Question: Please indicate a possible affordance area of the drag_suitcase that can be used for dragging
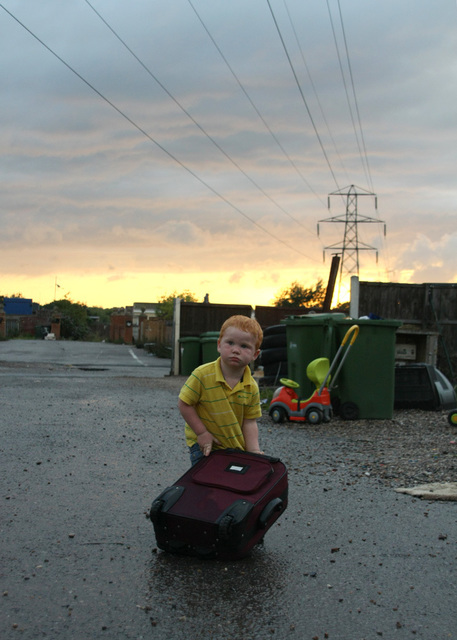
Answer: [225.492, 434.286, 274.816, 469.173]